The Assassination of Jesse James by the Coward Robert Ford

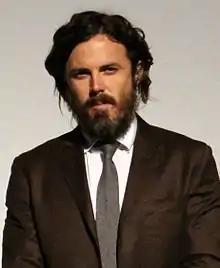
Casey Affleck's portrayal of Robert Ford received critical acclaim, earning him a nomination for the Academy Award for Best Supporting Actor.

"The Assassination of Jesse James by the Coward Robert Ford" was identified by the National Board of Review of Motion Pictures as one of the top 10 films of 2007. The board also named Casey Affleck as Best Supporting Actor in the film. The San Francisco Film Critics Circle named "The Assassination of Jesse James by the Coward Robert Ford" as the Best Picture of 2007. The circle also awarded Affleck as best supporting actor for the film. Affleck was nominated for Best Performance by an Actor in a Supporting Role in a Motion Picture for the 65th Golden Globe Awards.